Balak (parashah)

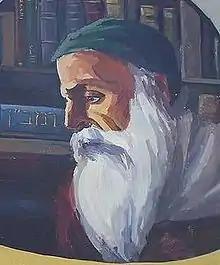
Nachmanides

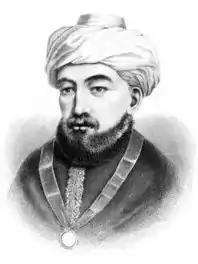
Moses Maimonides

Rashi read Balaam's request in Numbers 23:10 to "die the death of the upright" to mean that Balaam sought to die among the Israelites. Judah Halevi, however, saw in Balaam's prophetic prayer that his death might be made easy and his end be as the end of the Israelites an allusion to the immortality of the soul, the afterlife, and the resurrection of the dead. Similarly, Ibn Ezra stated his belief that Balaam wanted his end to be like the end of Israel, who are God's portion and granted a share in the World To Come. Ibn Ezra also noted that others said that "my end" repeats "let me die," for Balaam knew that he would die by the sword. Similarly, Nachmanides wrote that Balaam saw that the righteous would be inheritors of the Garden of Eden and life after death, and that Israel's "portion is in [eternal] life" (in the words of Psalm 17:14) and not in Gehenna and destruction. Thus Nachmanides read Balaam's prophecy to say that God does not want the Jews to be cursed and their end will be good, according to the way of the righteous. And Bachya ben Asher also read Balaam to wish for death, provided that his death would an eternal future like the Israelites, who Bachya saw as an integral part of God. Citing Ibn Ezra, Bachya noted that Balaam had foreseen a violent death by the sword for himself. Bachya read Balaam's prophecy to reveal that there is a world after death of the body consisting of disembodied souls, and that there is also a resurrection later when these disembodied souls will be reunited with their former bodies. In Bachya's view, Balaam expressed the hope that when he died, his soul would qualify for immediate transfer to that world (and not to the place where his soul would be being judged). Bachya concluded that Balaam's wish for this kind of death and afterlife for himself was proof that he paid the Jewish people the greatest possible compliment.